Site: brandenburg
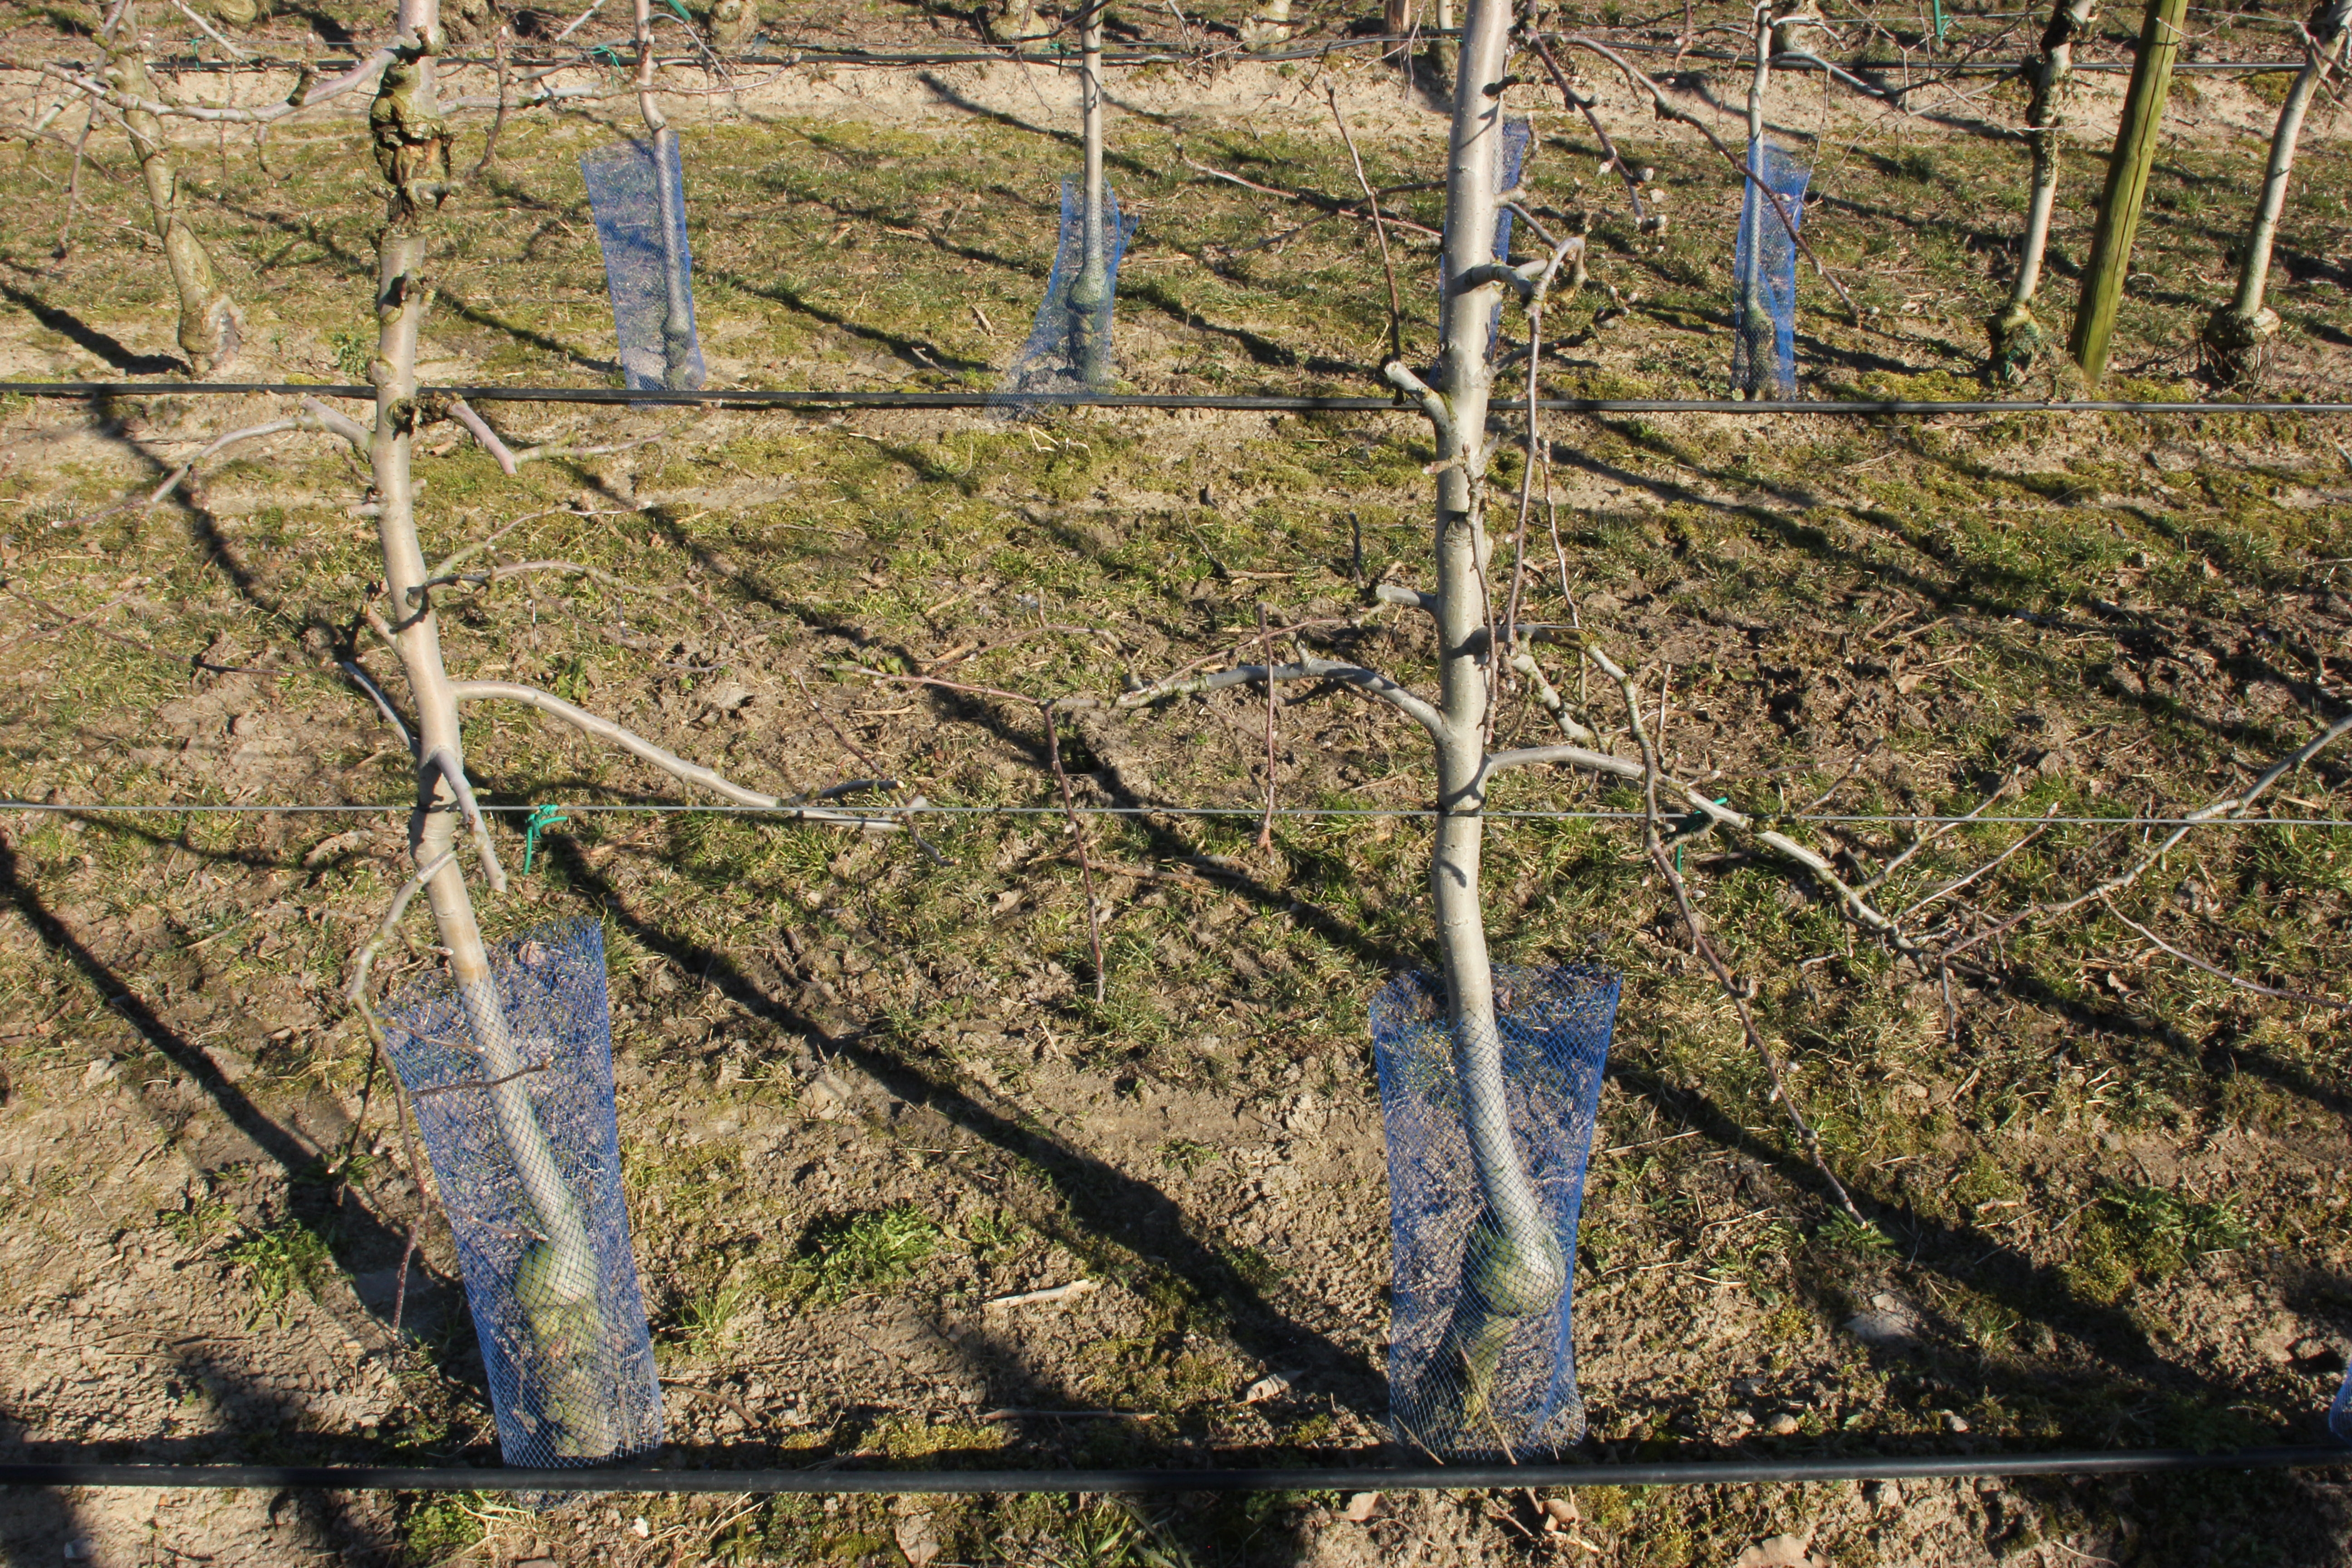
Growth stage (BBCH 03): Bud development